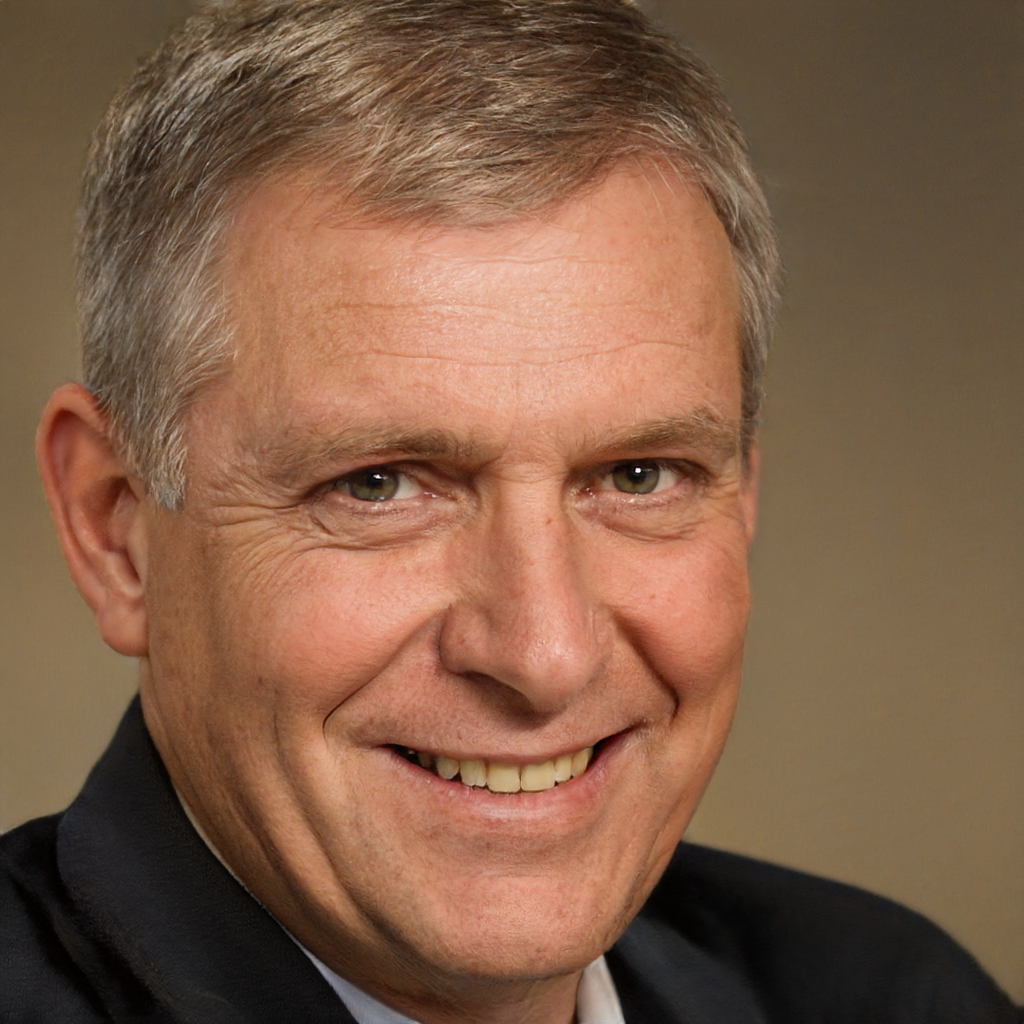
Gender: Male